Saccharomyces cerevisiae

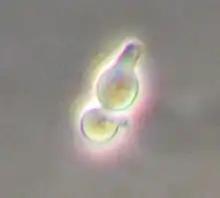
"Saccharomyces cerevisiae" mating type a with a cellular bulging called a shmoo in response to α-factor

Yeast has two mating types, a and α ("alpha"), which show primitive aspects of sex differentiation. As in many other eukaryotes, mating leads to genetic recombination, i.e. production of novel combinations of chromosomes. Two haploid yeast cells of opposite mating type can mate to form diploid cells that can either sporulate to form another generation of haploid cells or continue to exist as diploid cells. Mating has been exploited by biologists as a tool to combine genes, plasmids, or proteins at will.